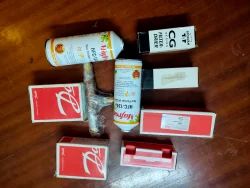
Label: Air_Dryer_Spare_Parts